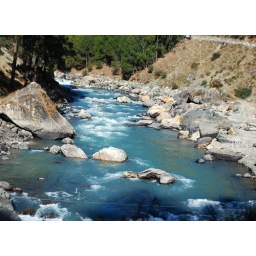
parvati river near manikaran,shot from the moving car